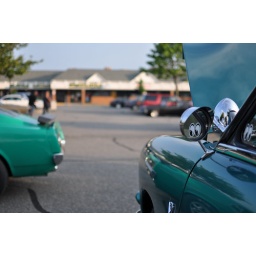
Mooneyes sticker on the window reflecting in the rearview mirror as a muscle car rolls by.